Negoslavci

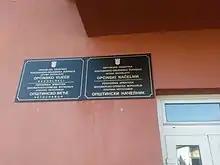
Bilingual inscriptions on the municipal building.

Due to the local minority population, the Negoslavci municipality prescribe the use of not only Croatian as the official language, but the Serbian language and Serbian Cyrillic alphabet as well. As of 2023, most of the legal requirements for the fulfillment of bilingual standards have not been carried out. Official buildings do have Cyrillic signage, as do street signs and seals, but not traffic signs. Cyrillic is not used on any official documents, nor are there public legal and administrative employees proficient in the script. Preserving traditional Serbian place names and assigning street names to Serbian historical figures is legally mandated and carried out.